Louisiana Tech University

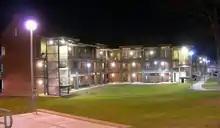
University Park apartments

The College of Liberal Arts consists of nine academic departments: Architecture, Art, History, Journalism, Literature and Language, Performing Arts, Professional Aviation, Social Science, and Speech. The college offers 26 degree programs, including 19 bachelors, 6 masters, and the doctorate degree in audiology